Courtenay Adrian Ilbert

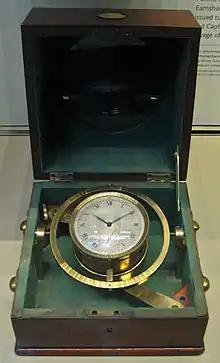
Ship's chronometer from HMS Beagle

Courtenay Adrian Ilbert (1888–1956), was a British civil engineer interested in horology, and a collector of watches. Ilbert lived for a time at 10 Milner Street, Chelsea, London, the old ground floor drawing room once housed the Ilbert Collection of clocks, watches, marine chronometers and sundials. He brought together the most important collection of watches ever achieved by a private collector. In 1958, after his death, his collection was acquired by the British Museum. Initially, the collection had been put up for auction, but was saved for the public by a private donation to the British Museum for this purpose and the auction was subsequently cancelled. The collection, now known as the Ilbert collection, includes the Earnshaw 509 chronometer, one of only three surviving out of a complement of 22 from the Second voyage of HMS Beagle, which famously took Charles Darwin around the world.